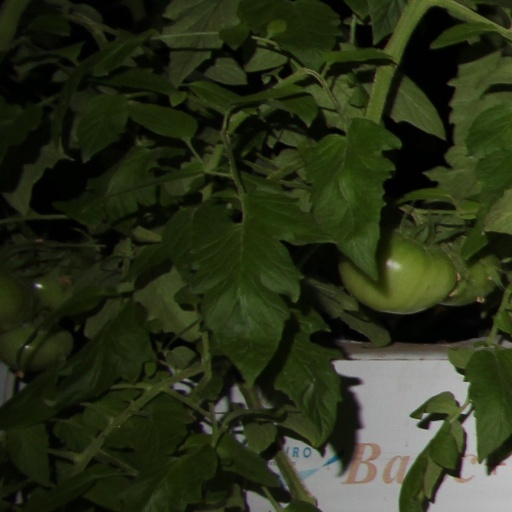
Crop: tomato